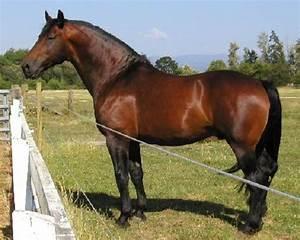
horse